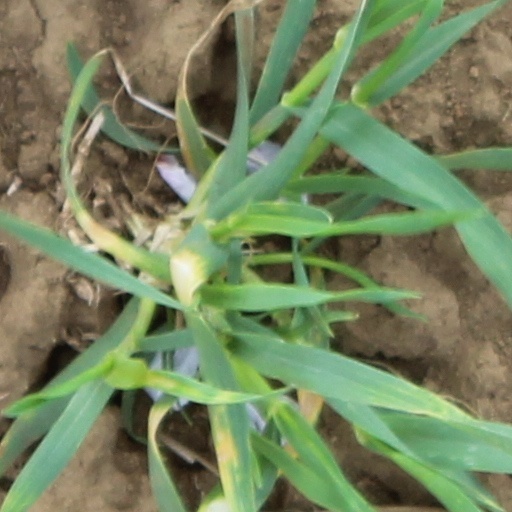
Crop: wheat